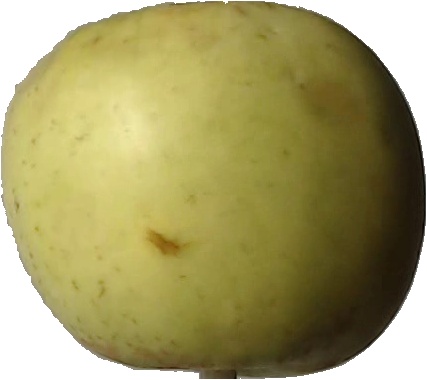
Label: apple_golden_3